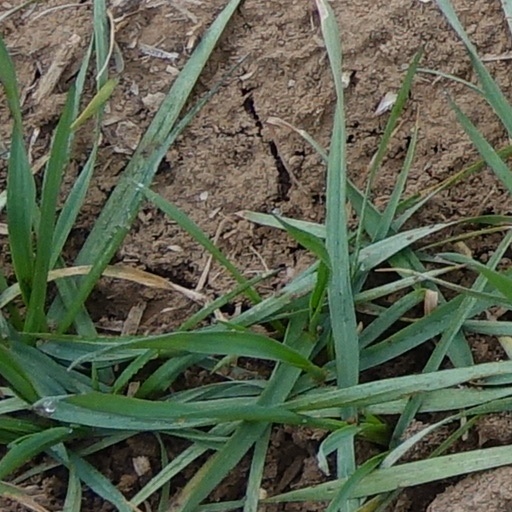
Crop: wheat